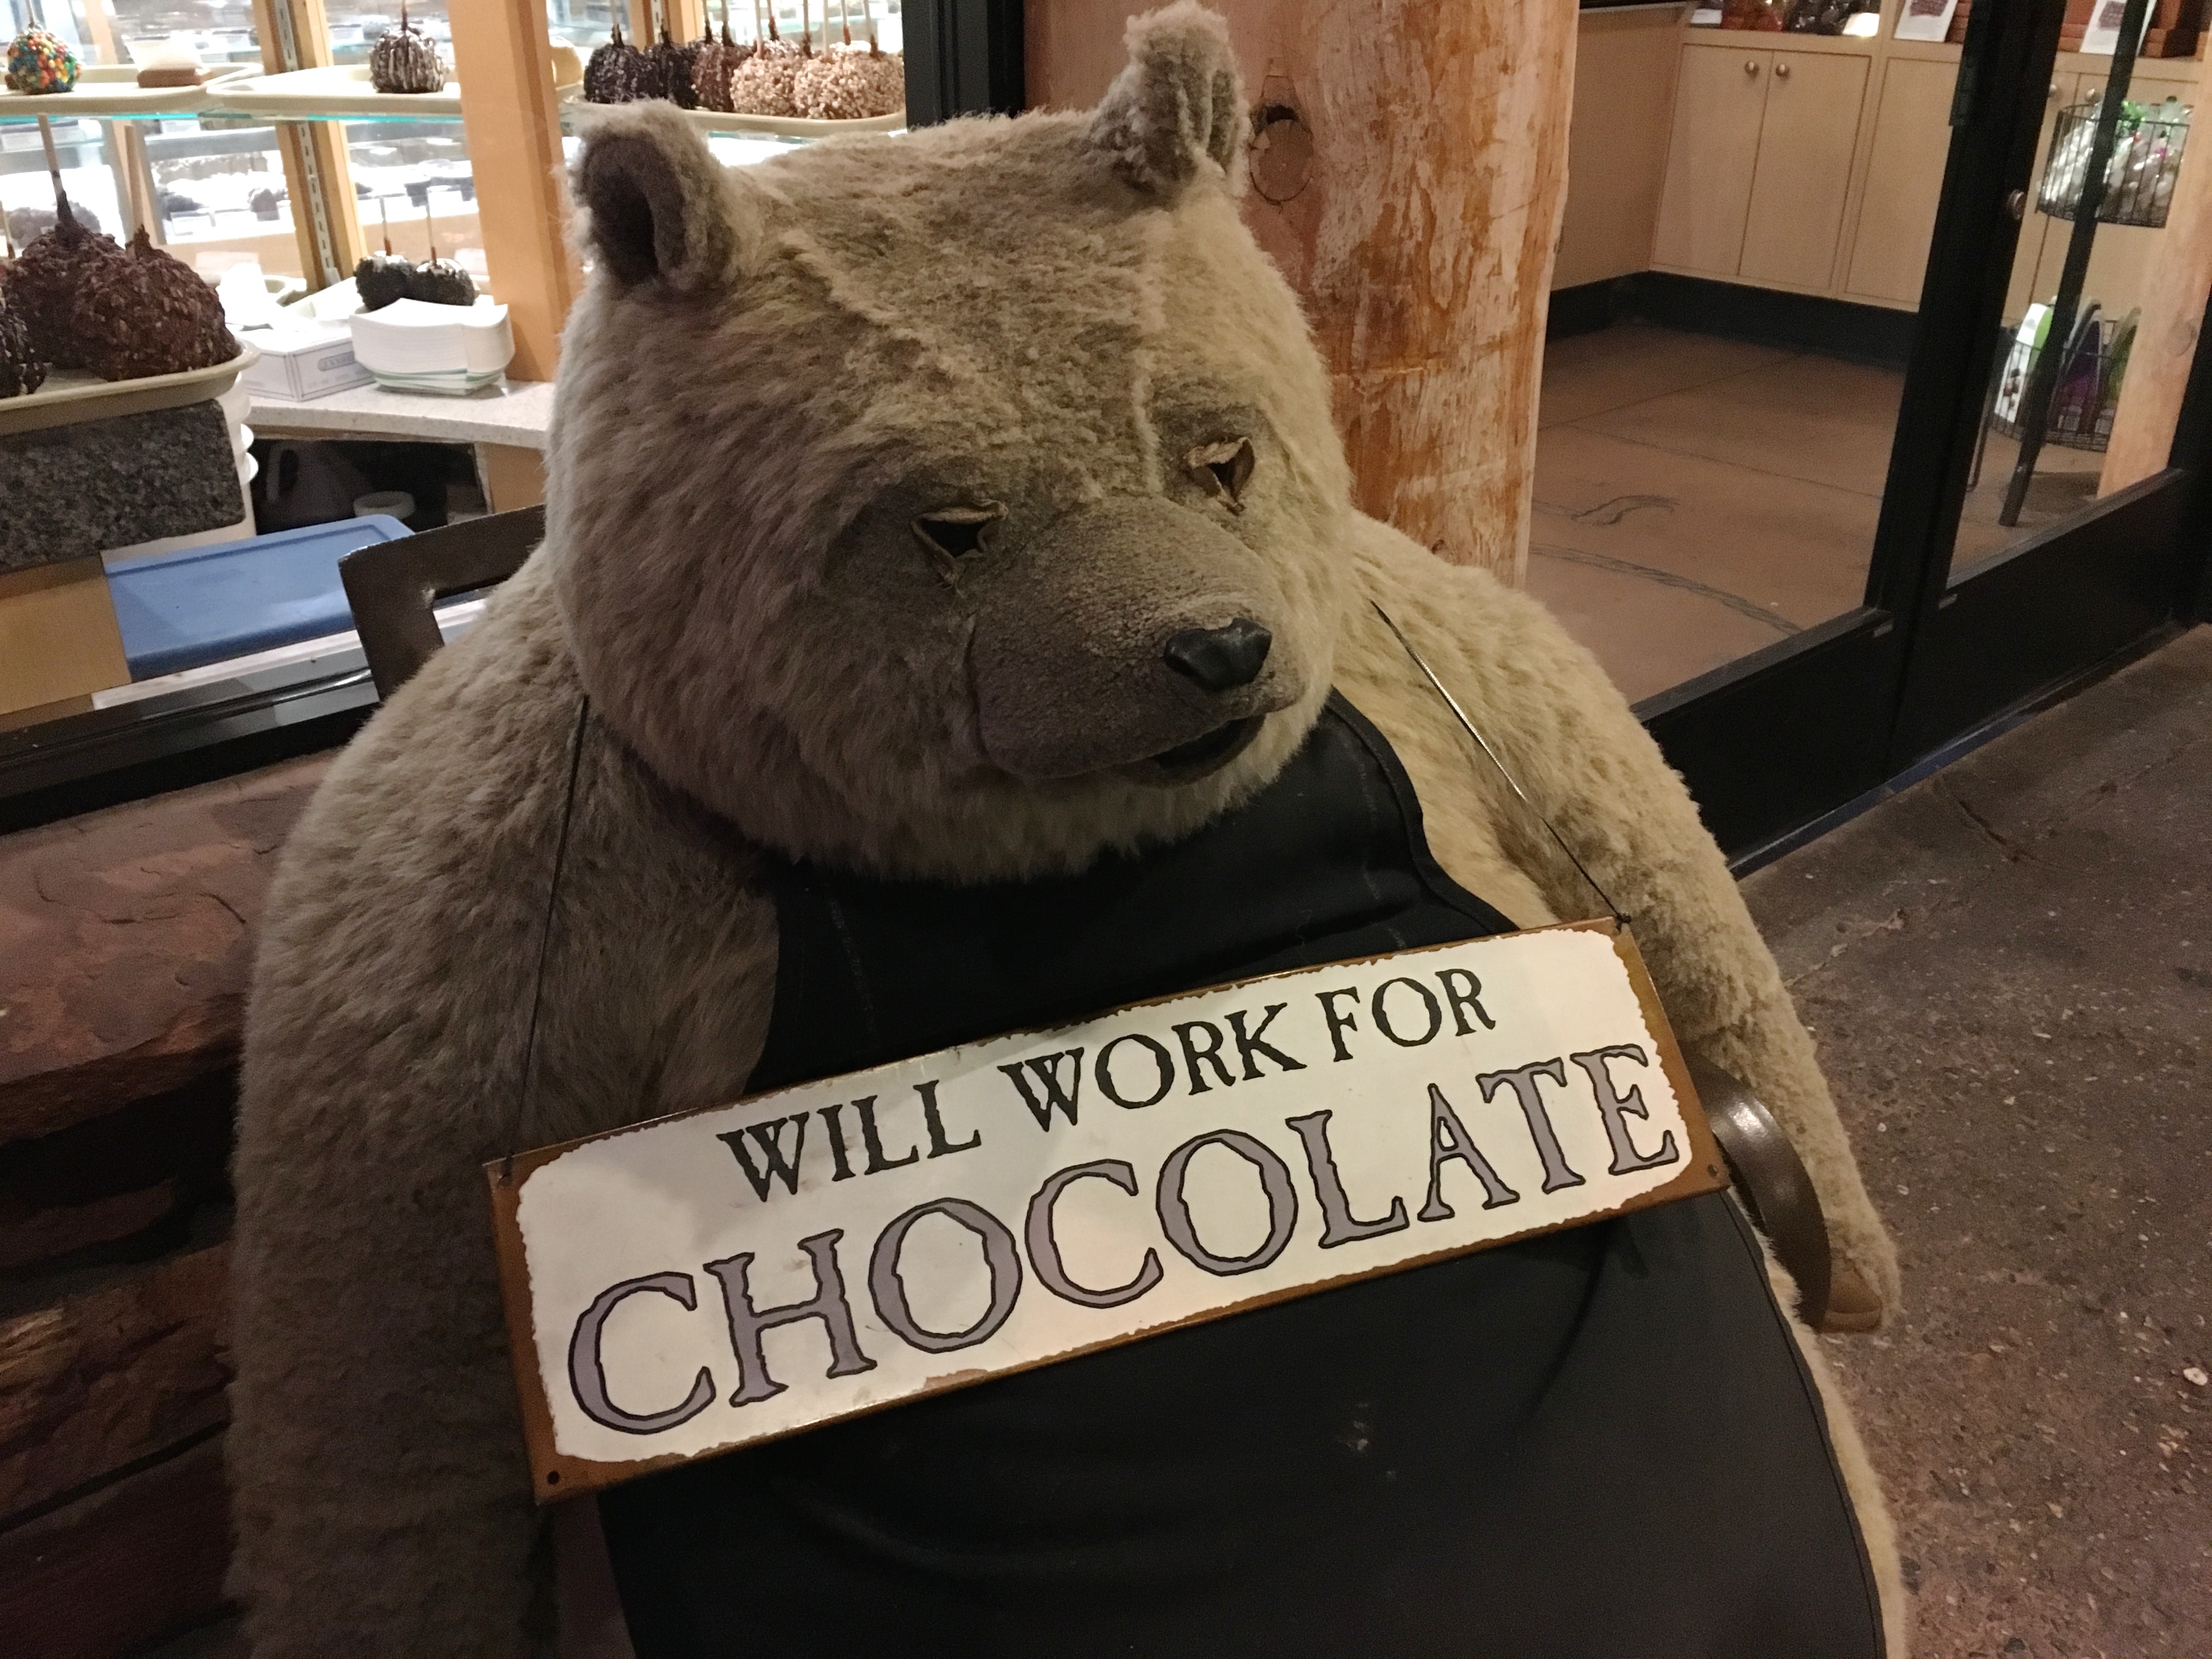
bear, fur, chocolate, snout